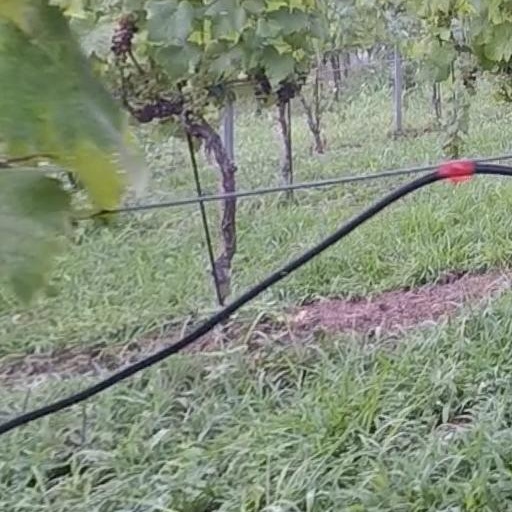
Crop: grape